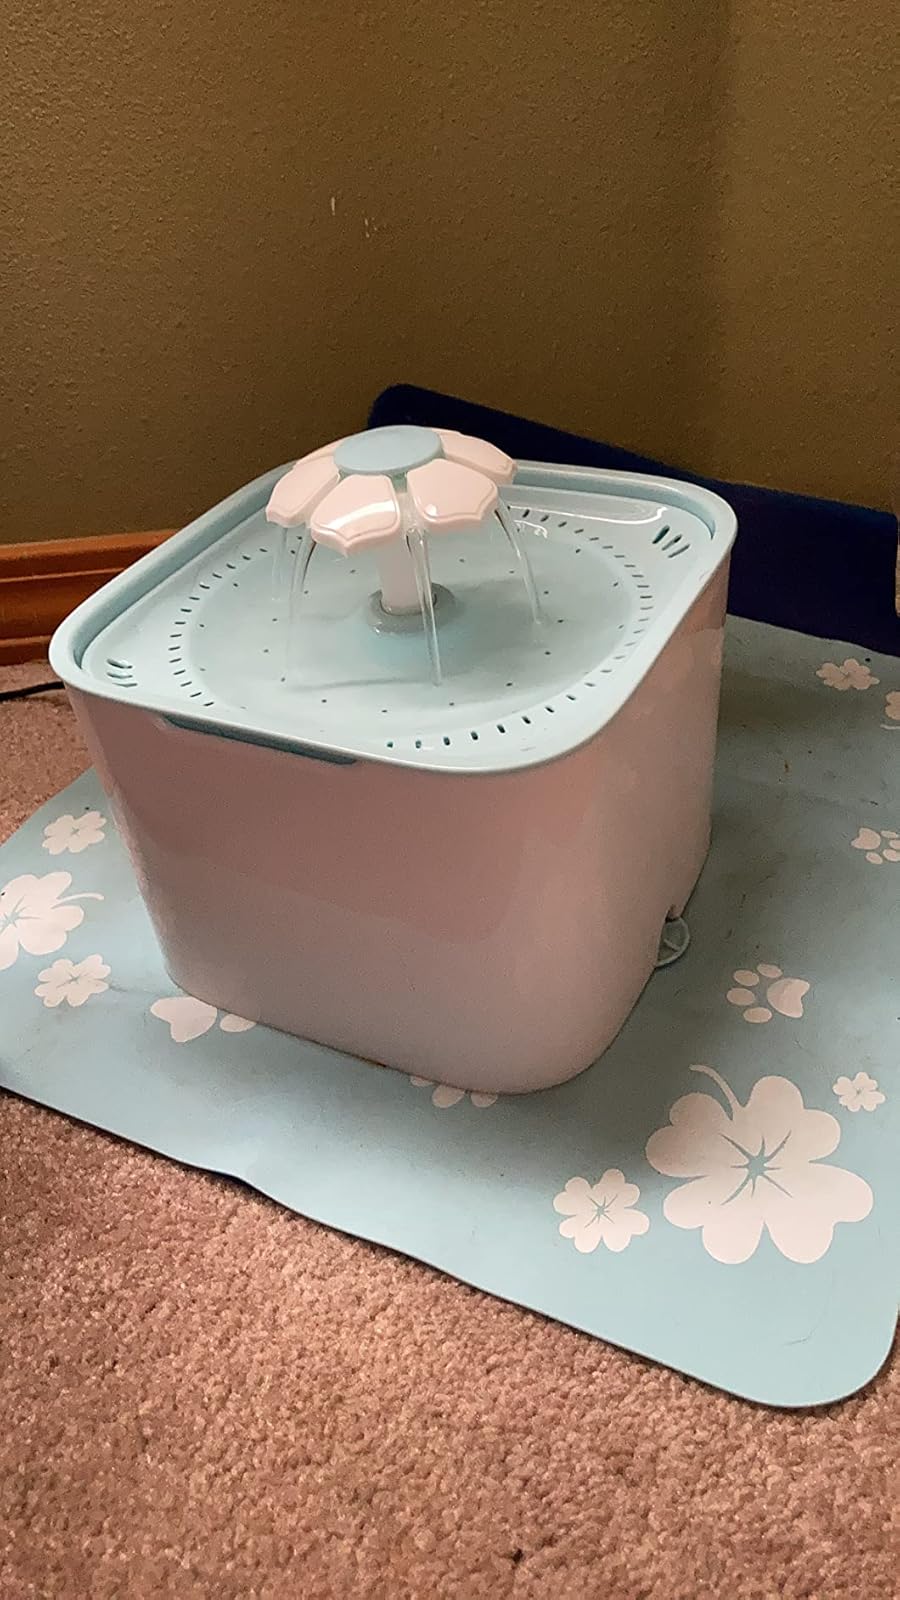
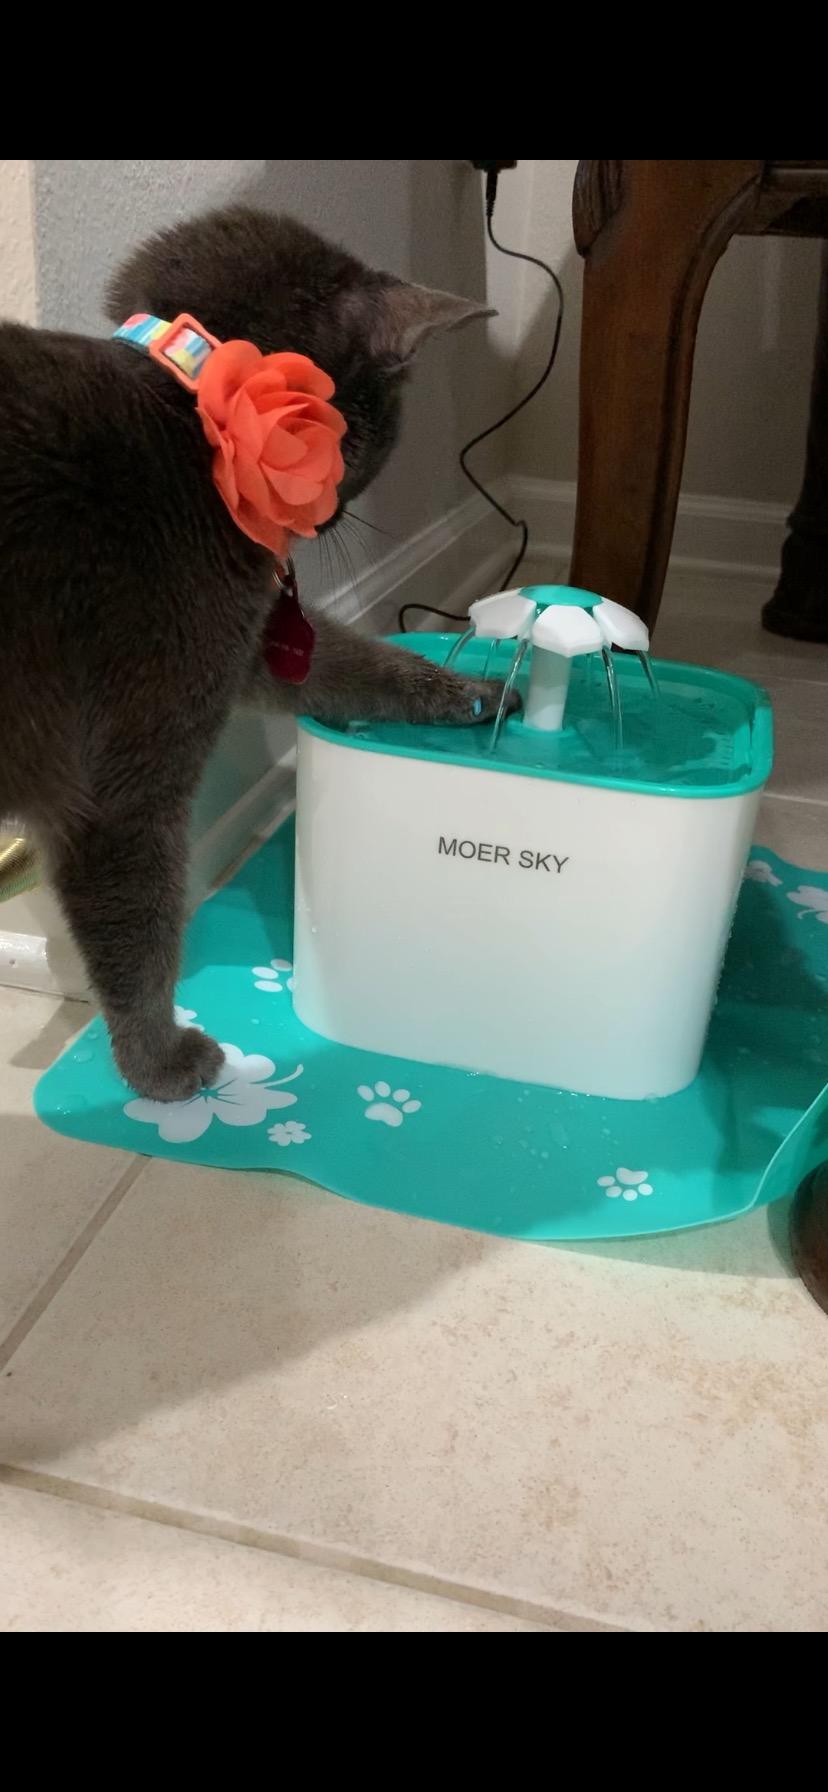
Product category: items_bowl
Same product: no